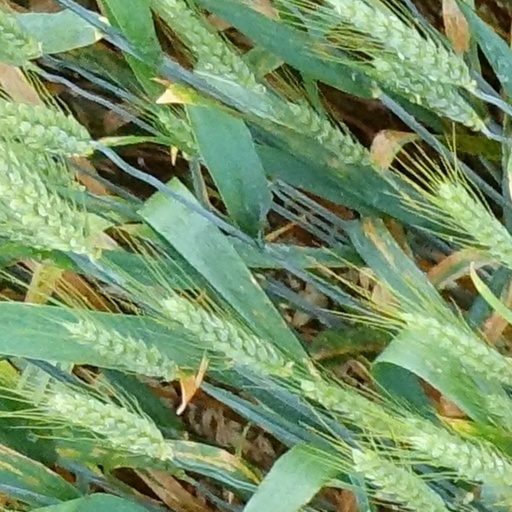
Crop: wheat